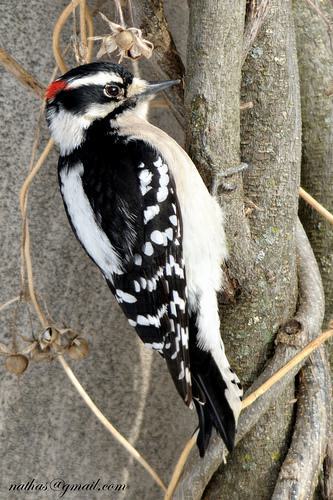
A photo of a downy woodpecker